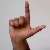
The image shows a hand gesture representing the letter 'L' in Indian Sign Language.